George Washington Educational Campus

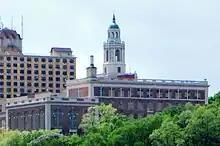
George Washington Educational Campus as seen from The Bronx

In 1988, the George Washington Trojans football team won the 1988 City "B" Division Championship. They defeated Tilden High School in the championship game. On November 23, 2008, the squad defeated Far Rockaway High School (Queens), 20–14, in an overtime finish at the Midwood Athletic Complex in Brooklyn. The victory earned GW the 2008 PSAL Cup Championship, their first football title since 1988. Far Rock beat GW 38–8 in the season opener. It was their only loss of the season. The Trojans won their next nine games, holding their last four opponents to a total of 21 points. That included defeating previously unbeaten South Bronx HS, 24–8, to earn the trip to the championship game.